Assyria

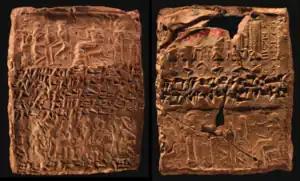
An old Assyrian cuneiform tablet from Kültepe recording the repayment of a loan, impressed with four different cylinder seals

The kings of the Middle and Neo-Assyrian periods continued to present themselves, and be viewed by their subjects, as the intermediaries between Ashur and mankind. This position and role was used to justify imperial expansion: the Assyrians saw their empire as being the part of the world overseen and administered by Ashur through his human agents. In their ideology, the outer realm outside of Assyria was characterized by chaos and the people there were uncivilized, with unfamiliar cultural practices and strange languages. The mere existence of the "outer realm" was regarded as a threat to the cosmic order within Assyria and as such, it was the king's duty to expand the realm of Ashur and incorporate these strange lands, converting chaos to civilization.